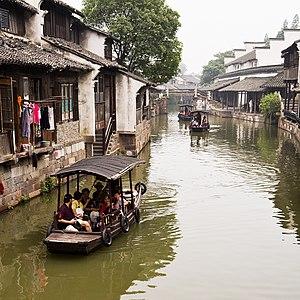
Wuzhen est une petite ville chinoise située sur le Grand Canal, au sud de l'embouchure du Yangzi Jiang, à proximité de la ville de Tongxiang, au nord de la province du Zhejiang. Sa population est de 60 000 habitants dont seulement 12 000 sont des résidents permanents. Elle couvre une superficie de 71,19 km².